Perry & Co.

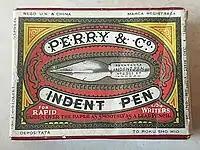
Box and 2301 "Indent Pen" nibs

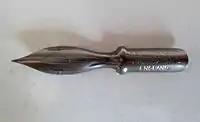
The 341 model, sold under the brand "Perry-Mason"

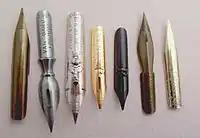
From left to right: Nº 87, 1403, 1402, 1401, 1407, 206 and 124

James Perry, still a schoolmaster and being dissatisfied with the quality of existing pens, began making steel pens by hand. The firm was founded in Manchester as James Perry and Co. in 1824, but later moved to London, where they made and sold pens and pen-holders, pencils, elastic bands and ink, and dealt in stationers' supplies. From 1829 all of Perry's pens were made by Josiah Mason, which was considered by the time as the finest pens manufacturer. The excellence of their products swiftly raised them to the forefront of the new industry, exporting pens all over the world. By 1876 when the firm became a Limited Company, they equalled Esterbrook as being the largest manufacturers of pen nibs in the world.